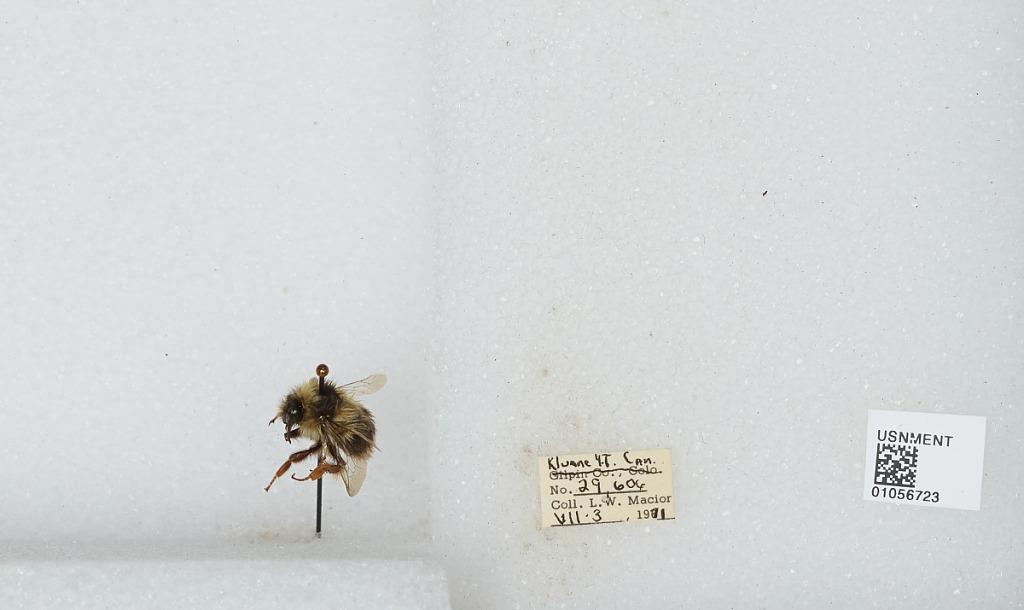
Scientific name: Bombus bifarius nearcticus
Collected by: L. Macior
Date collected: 1971-7-3
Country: Canada
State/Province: Yukon Territory
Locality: Kluane
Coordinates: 60.75, -139.5